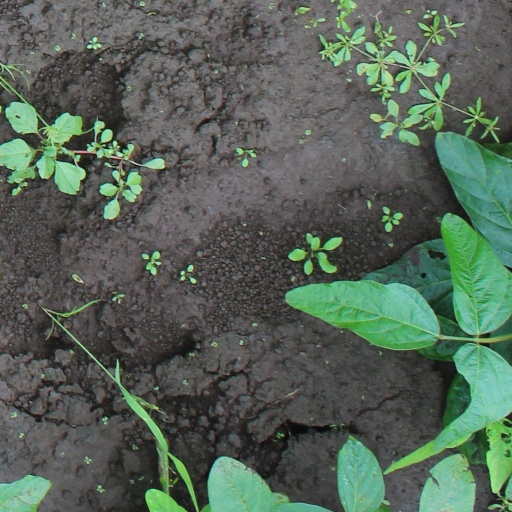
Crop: soybean